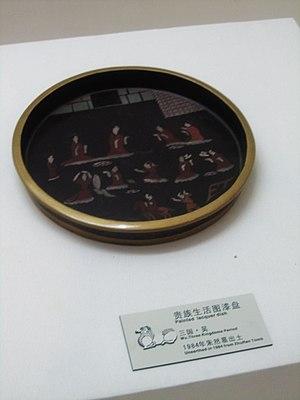
Le royaume de Wu, connu également sous le nom Sun Wu, est l’un des royaumes de la période des Trois Royaumes en lutte pour le contrôle de la Chine après la chute de la dynastie Han.